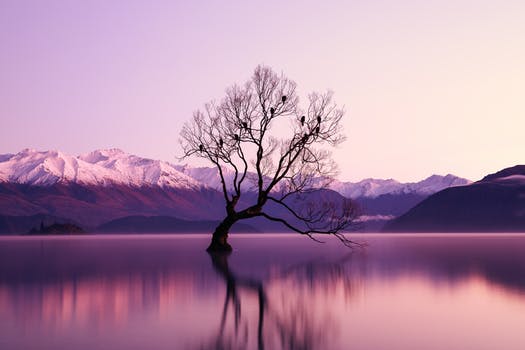
Label: No Watermark